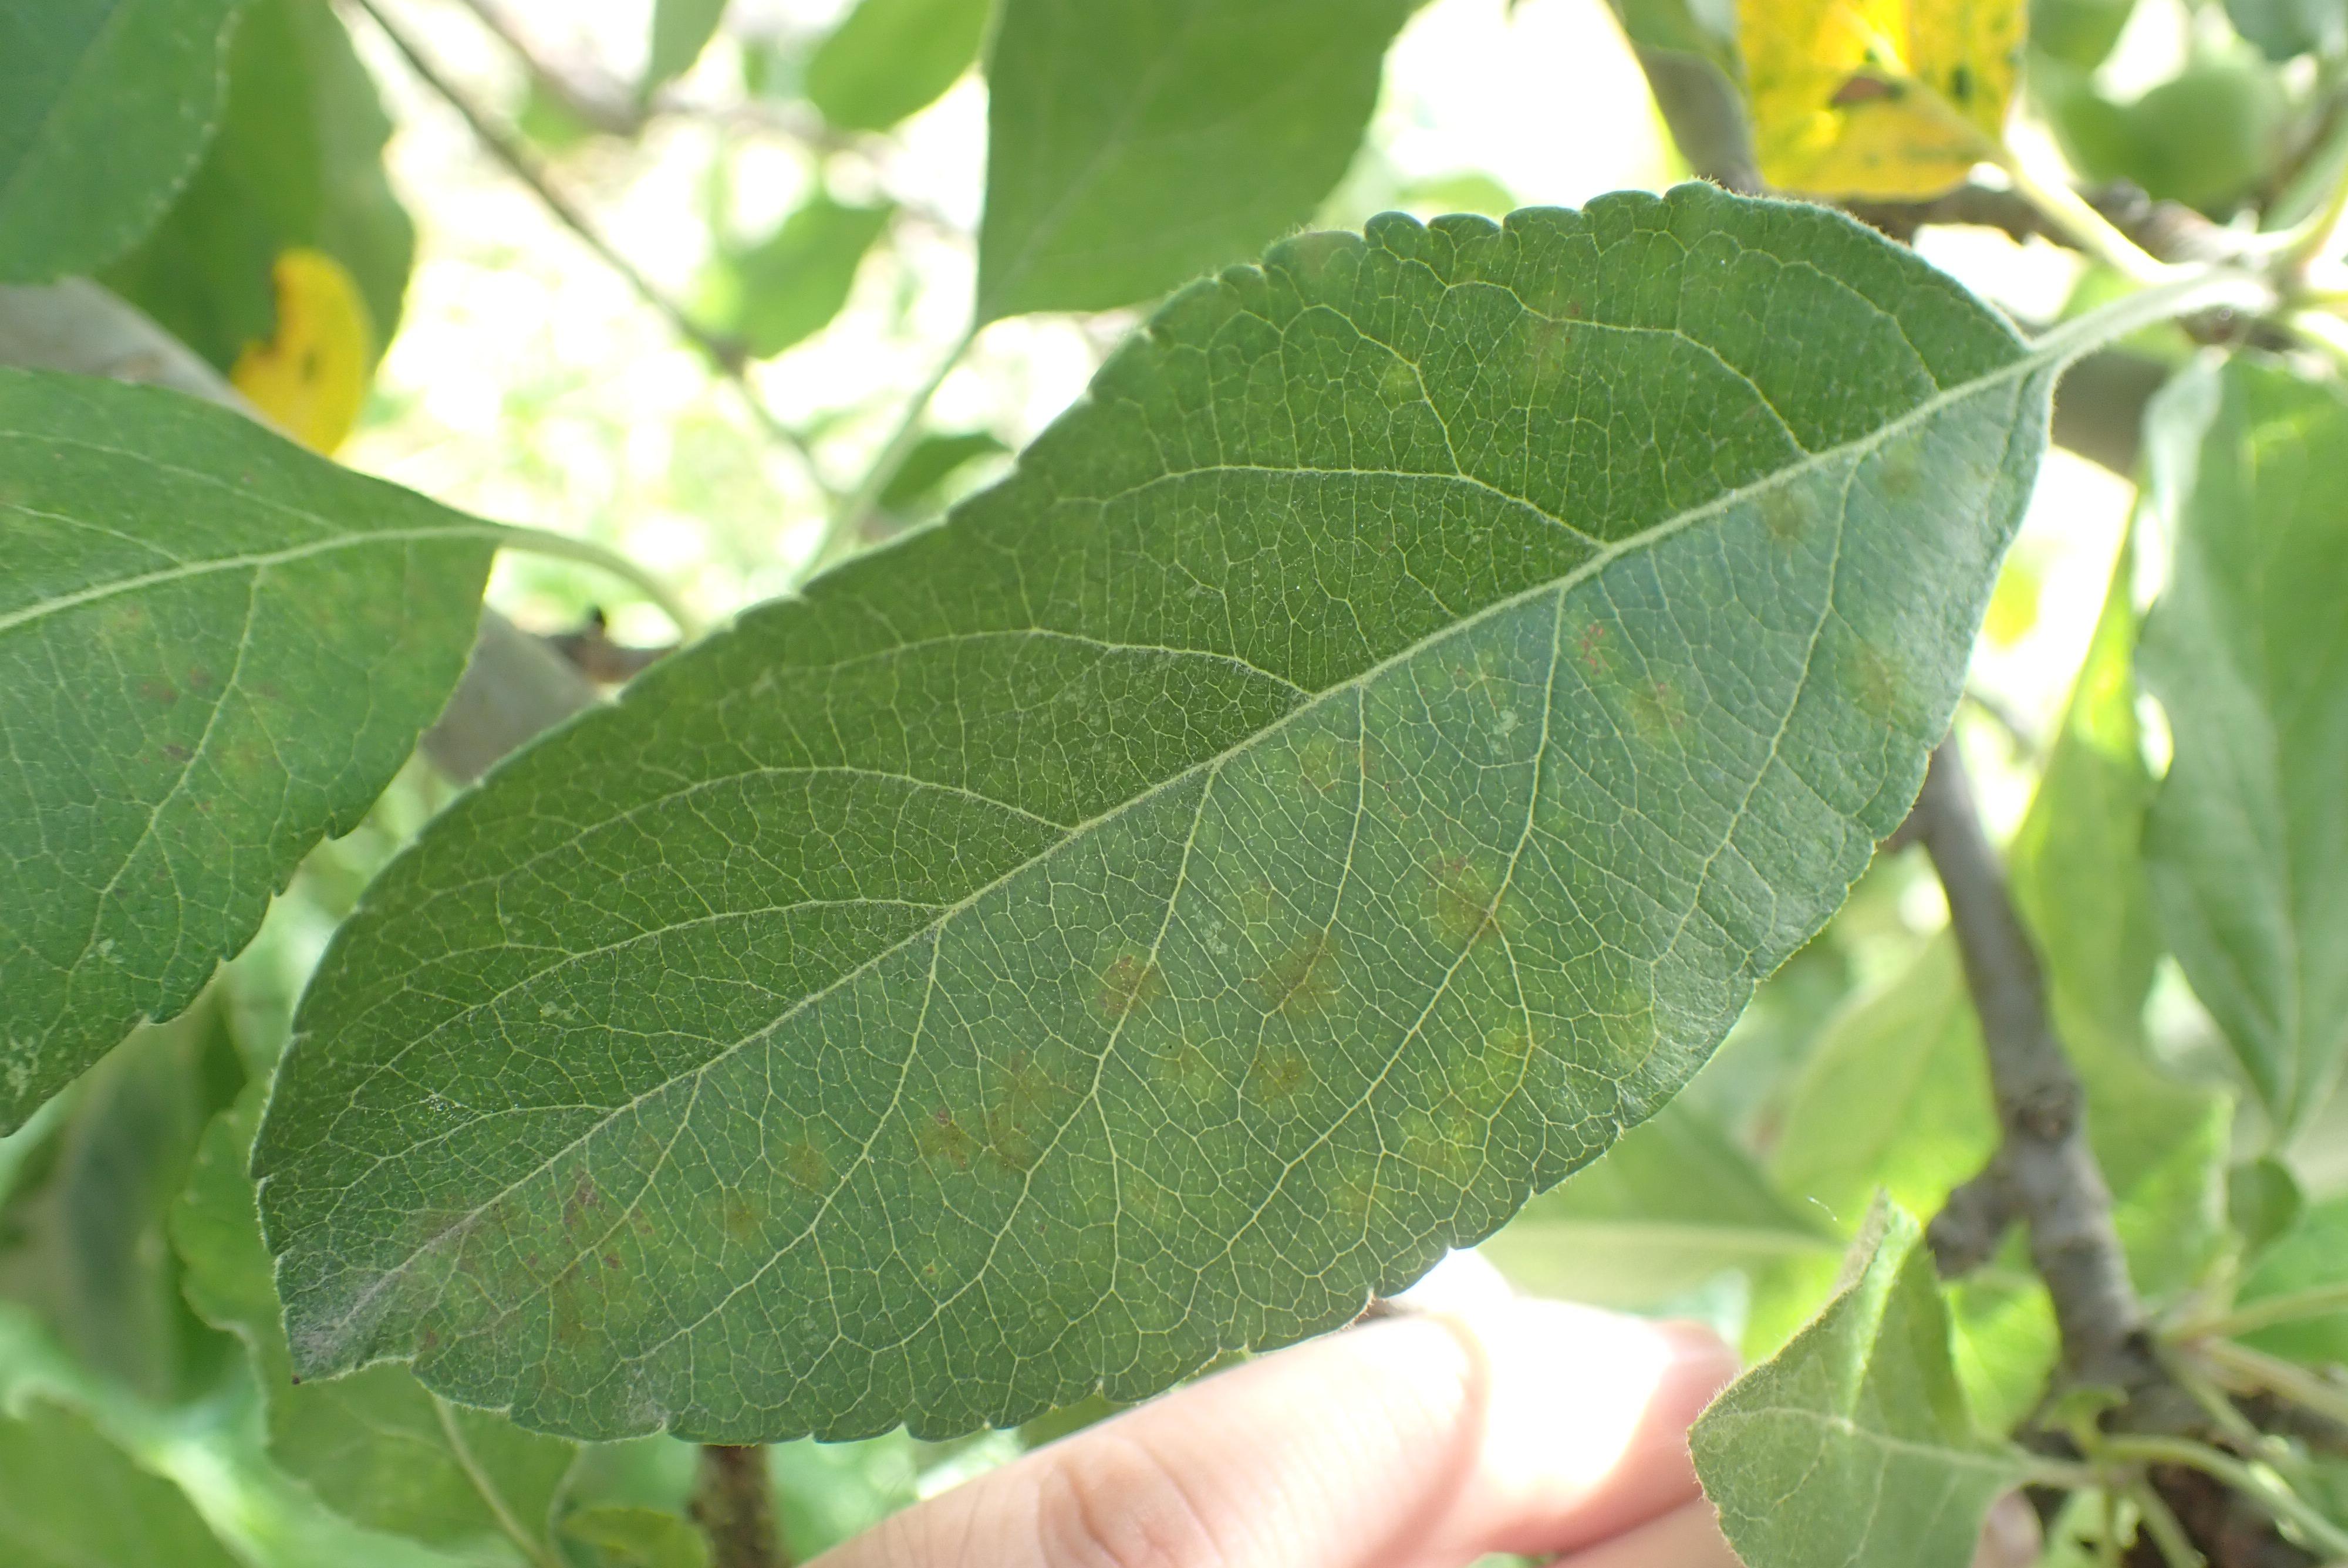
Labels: scab